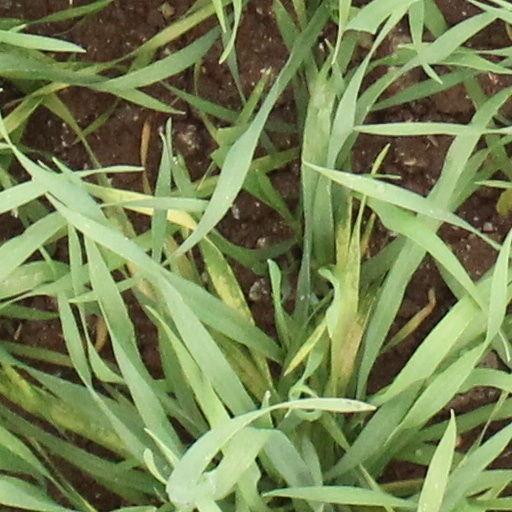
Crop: wheat